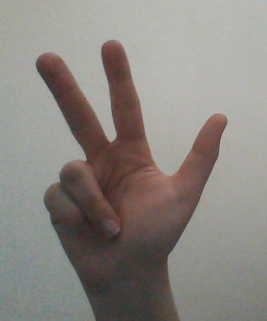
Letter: al